Speyer Cathedral

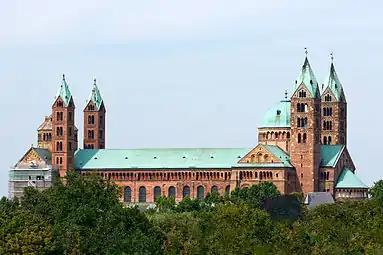
Speyer Cathedral from the south

In 1792 Speyer was again occupied, this time by French revolutionary troops, and once more the cathedral was pillaged. During the Napoleonic Wars (1803 to 1815) the cathedral was used as a stable and storage facility for fodder and other material. In 1806 the French had in mind to tear the building down and use it as a quarry, which was only prevented by the bishop of Mainz, Joseph Ludwig Colmar. After Napoleon's victories over the Prussian and Russian armies in the Battles of Grossgörschen and Lützen in 1813, around 4,000 wounded soldiers came to Speyer. After the battle of Leipzig there were even more and the cathedral was needed as an army hospital.